Naval Base Iwo Jima

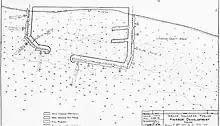
Naval Base Iwo Jima, artificial breakwater to form a harbor on west beach from April 1945

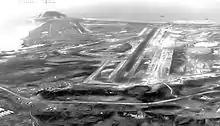
South and Central Fields Iwo Jima 1945

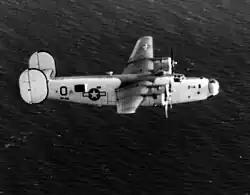
US Navy PB4Y-1 Liberator on patrol, PB4Y-1 operated out of South Field

The Seabees first repaired the captured airfields. Next for Boeing B-29 Superfortress operation, the Seabees did massive earth works to get some to the needed runway. A number of Superfortresses made emergency landings as soon as the runway was fixed.